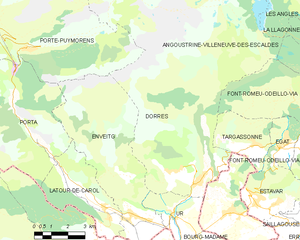
Dorres
Kort over kommunen
Kort over kommunen
Dorres er en by og kommune i departementet Pyrénées-Orientales i Sydfrankrig.